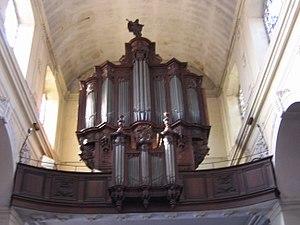
Bolbec (Seine-Maritime, France), église Saint-Michel, orgue construit en 1685 par Clément &amp
Cette liste prend en compte les orgues de Normandie classés uniquement, au titre objet ou immeuble, que ce soit pour leur buffet ou leur partie instrumentale et répertoriés dans la base Palissy des Monuments historiques de France. La section Reprises recense les modifications les plus importantes. Dans certains cas le classement du buffet intègre également la tribune. À défaut de précision, le classement est réputé acquis au titre objet mais les initiales I.D. signifient au titre Immeuble par Destination et I. au titre Immeuble.
L'église Saint-Michel est une église catholique située à Bolbec, en France.
Cet article recense les orgues protégés à titre d'objets monuments historiques des départements de l'Eure et de la Seine-Maritime de la région Normandie, France.